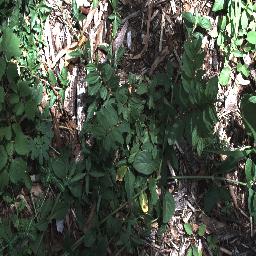
Label: chinee_apple